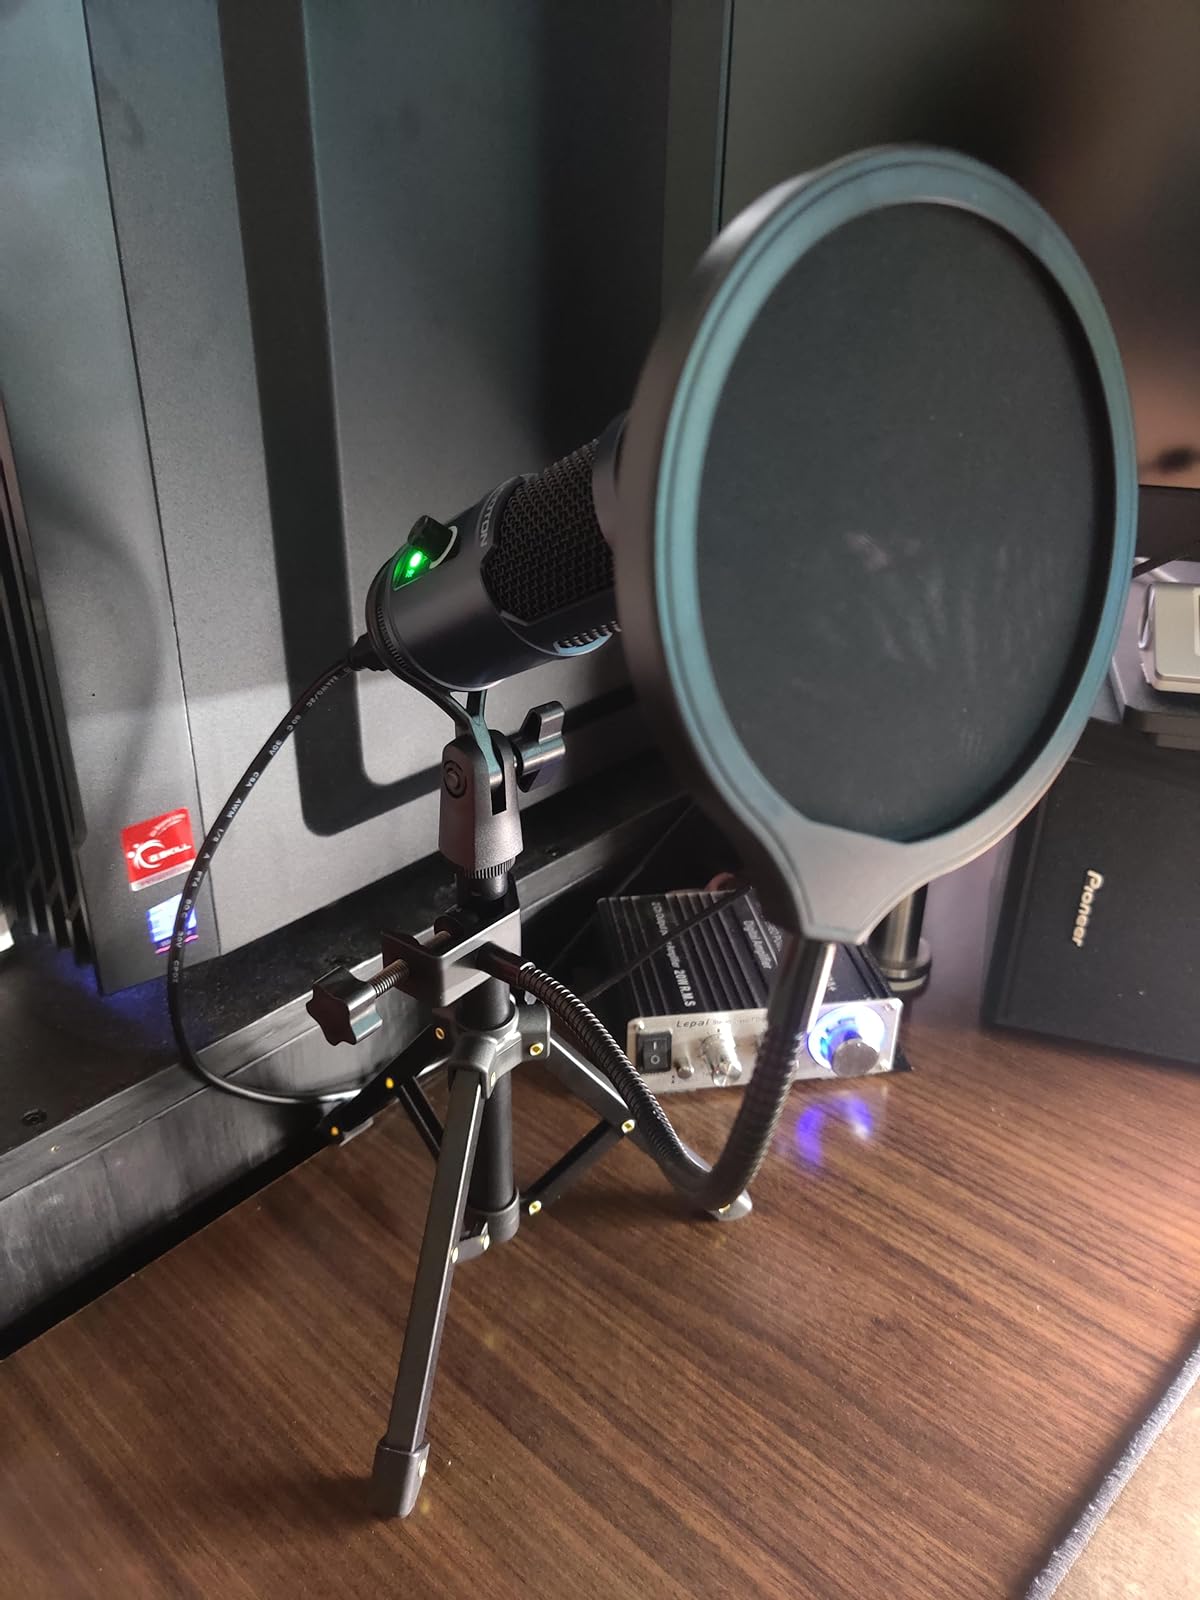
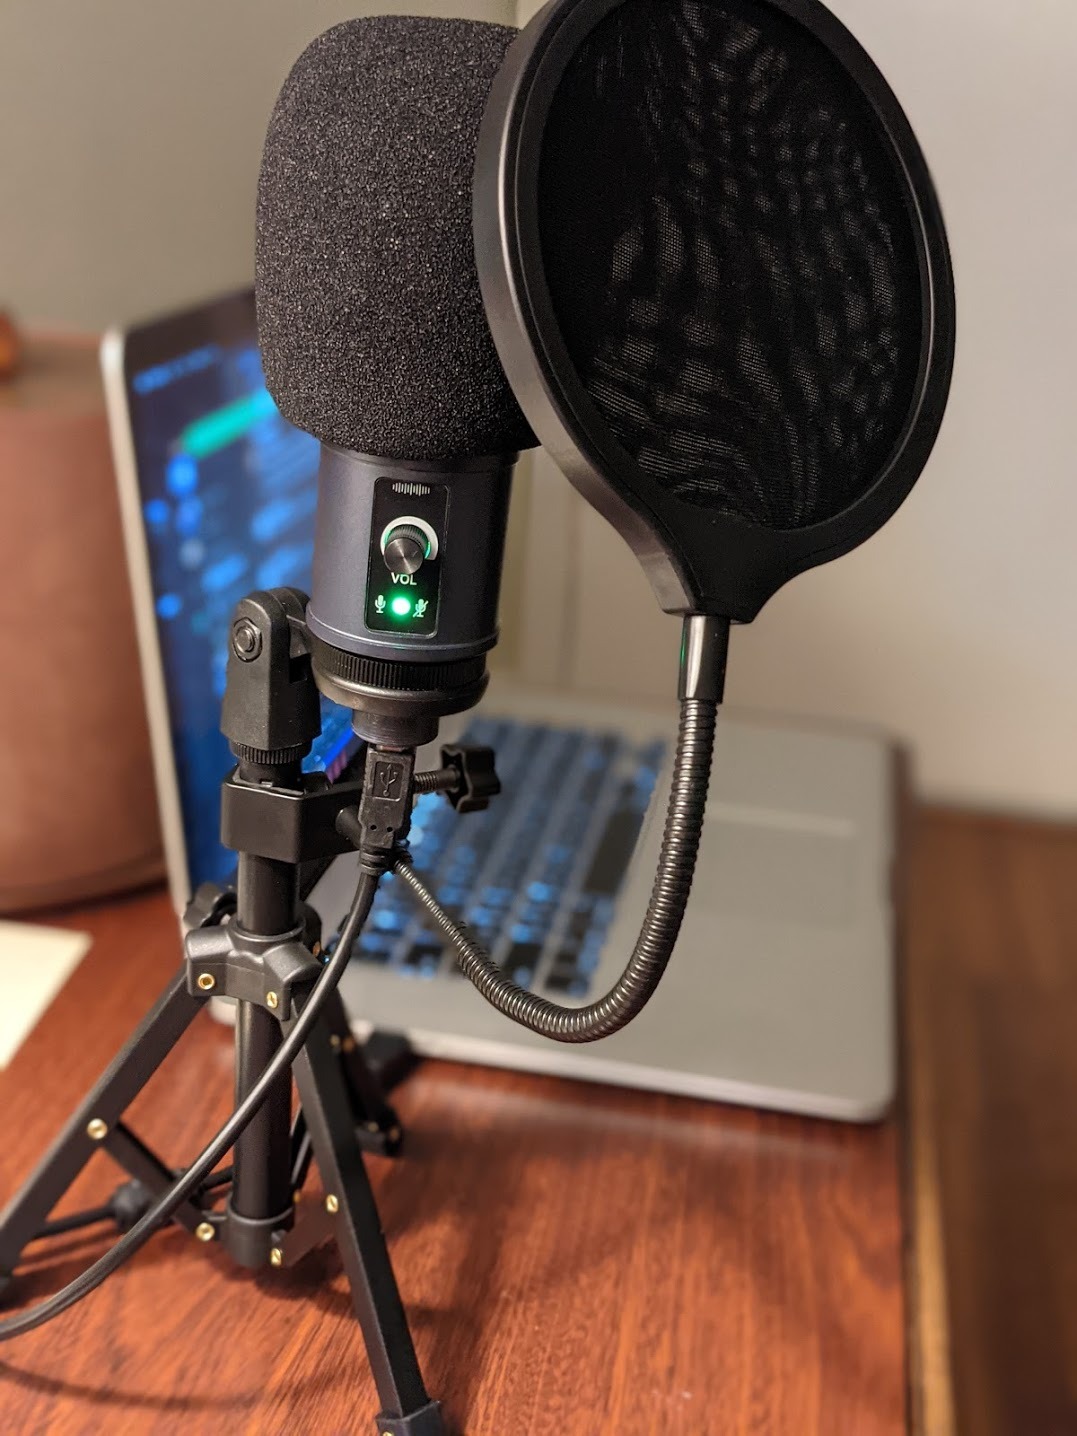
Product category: microphone
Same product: yes